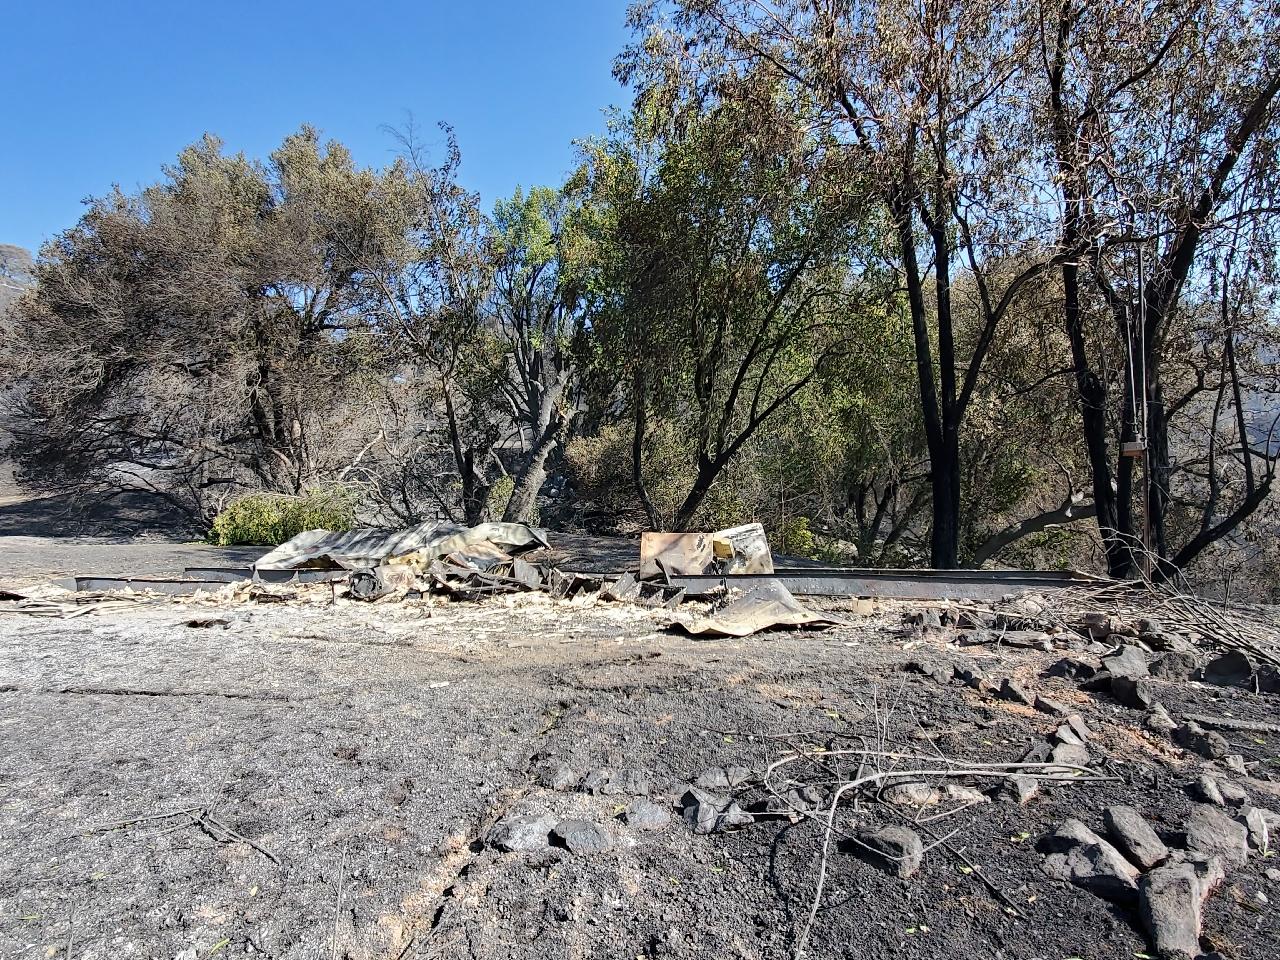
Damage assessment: destroyed